Arch Linux

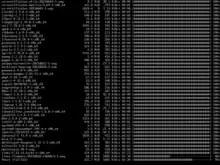
Screenshot of pacstrap during installation

Arch is largely based on binary packages. Packages target x86-64 microprocessors to assist performance on modern hardware. A ports/ebuild-like system is also provided for automated source compilation, known as the Arch build system.